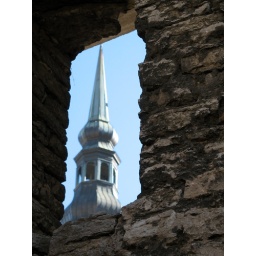
Church steeple seen through a window in the decrepit city wall in Tallinn, Estonia.